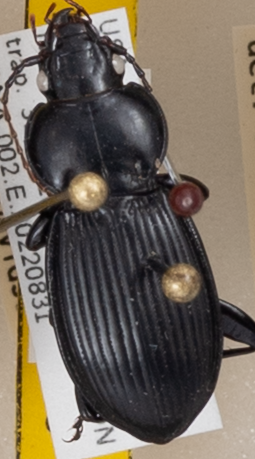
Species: Cyclotrachelus sodalis colossus
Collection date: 2022-08-31
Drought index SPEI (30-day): -1.22
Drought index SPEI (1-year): -0.372
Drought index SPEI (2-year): -0.32